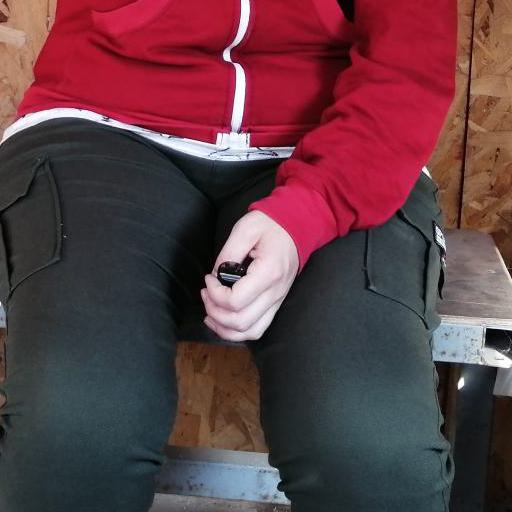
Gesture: no_gesture